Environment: real
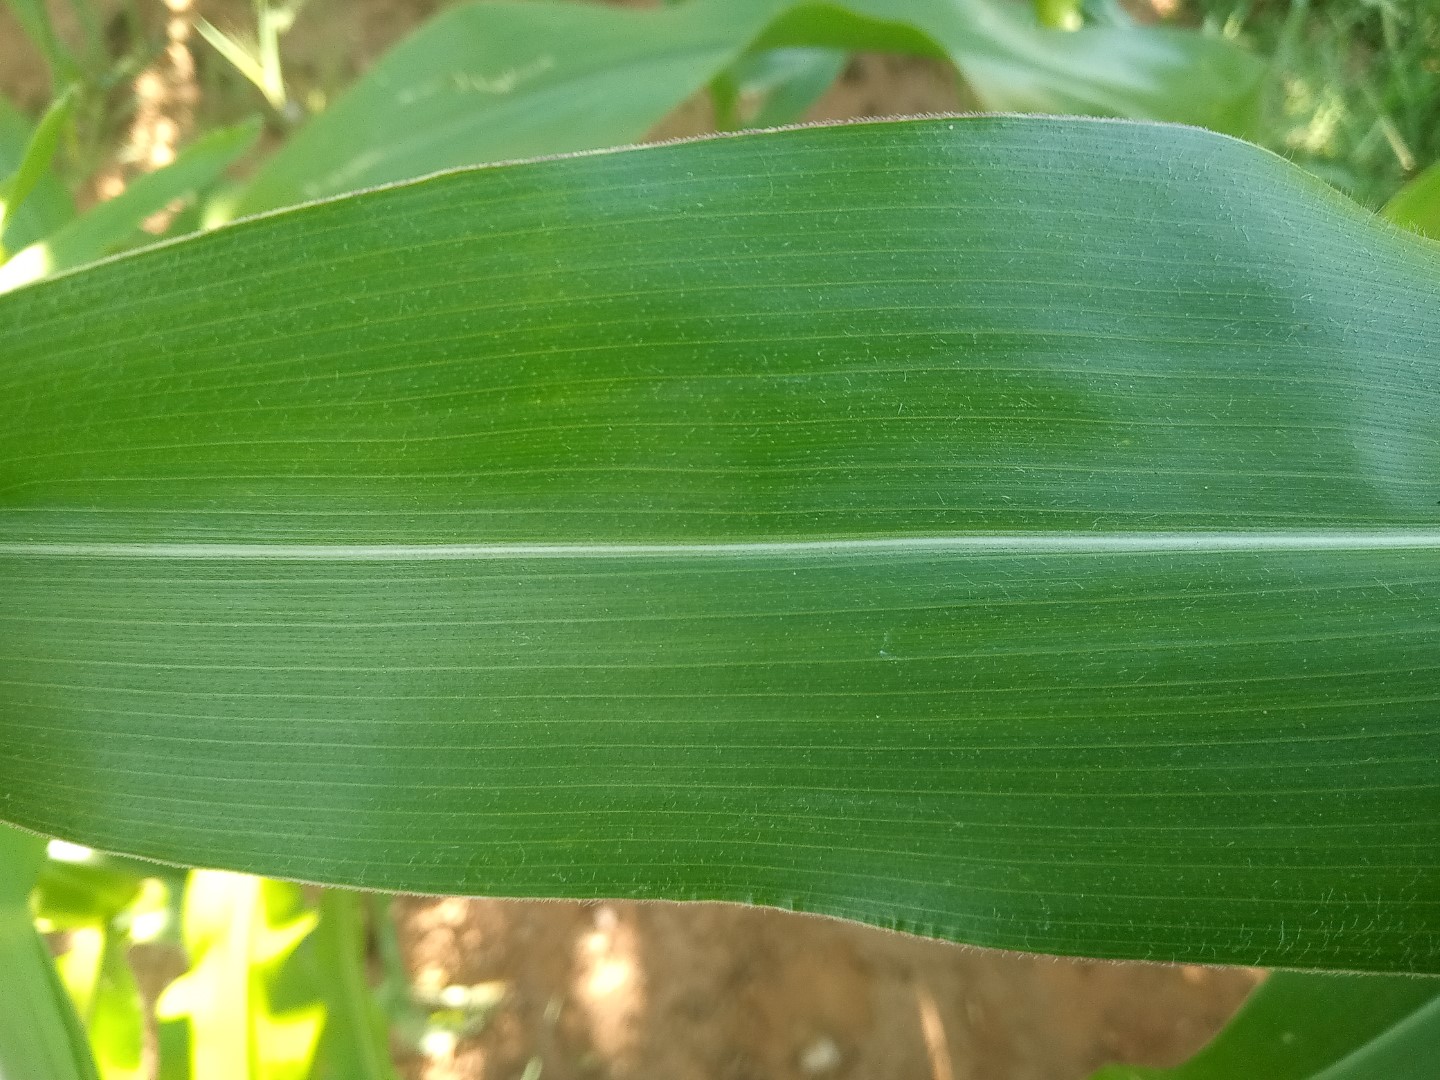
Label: healthy